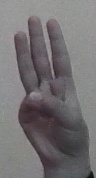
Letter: thaa